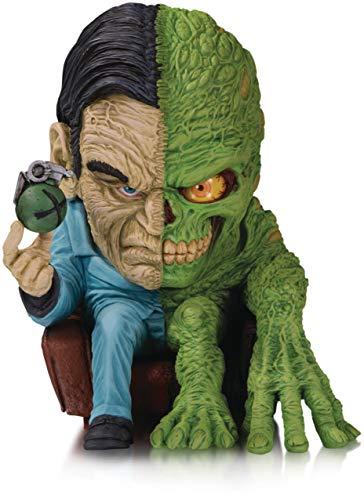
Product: DC Collectibles Artists Alley: Two-Face by James Groman Designer Vinyl Figure, Multicolor
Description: Merges Indie design with the most iconic characters in the DC universe.
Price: $57.01
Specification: ProductDimensions:4x3x7inches|ItemWeight:1.64pounds|ShippingWeight:1.64pounds(Viewshippingratesandpolicies)|ASIN:B07KGXQPMV|Itemmodelnumber:MAR190624|Manufacturerrecommendedage:15yearsandup